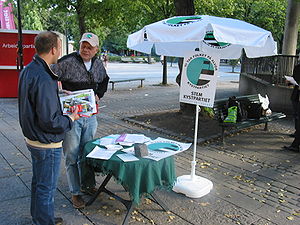
Kystpartiet
Kampagnebod for Kystpartiet
Kystpartiet er et politisk parti i Norge.